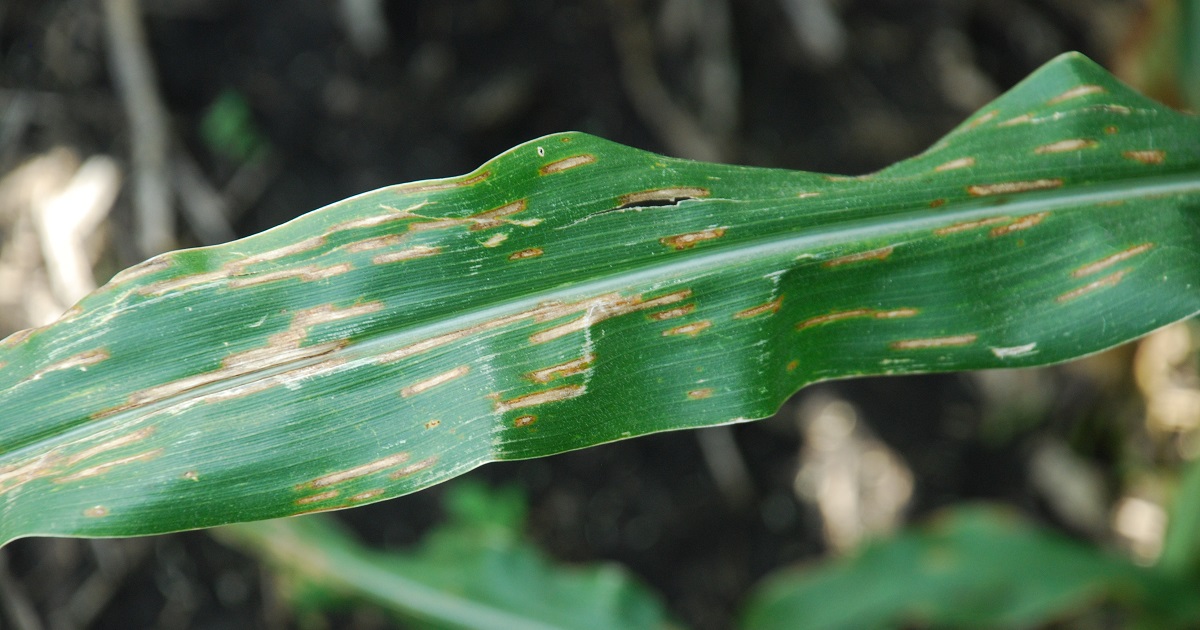
Plant: Corn
Disease: corn gray leaf spot